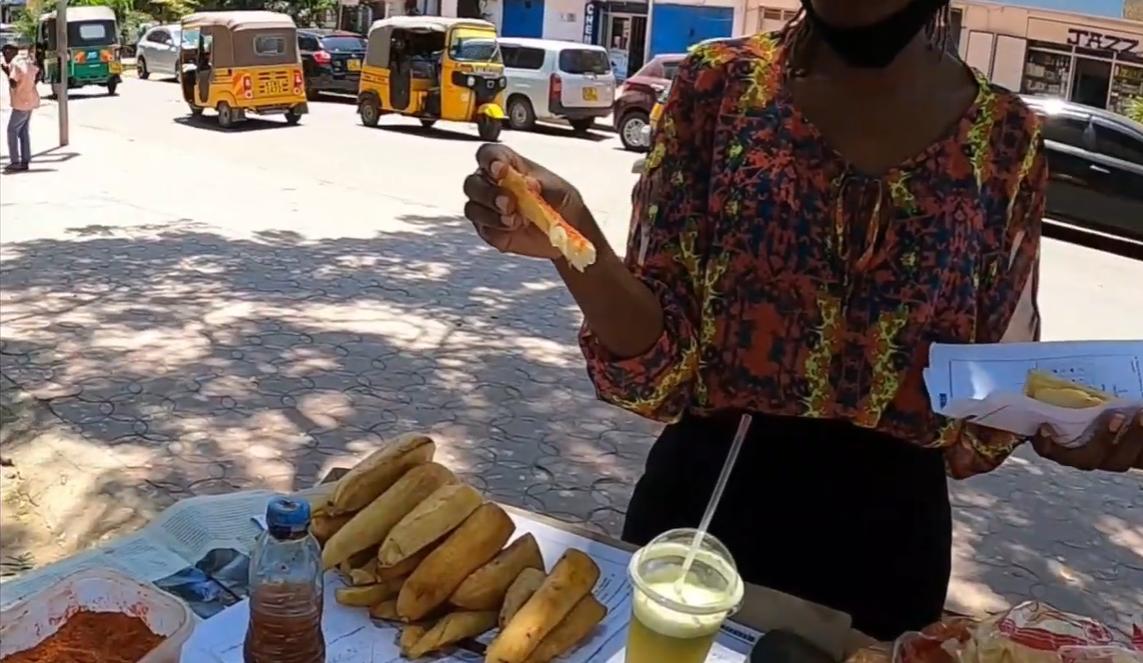
Barabarani ni kituo cha kuuza chakula, mwanamke amesimama kando yake, mezani ni mihogo ya rangi ya manjano, kulia ni masala, nyuma ni mwanaume aliyevaa suruali ya samawati,  kushoto magari yameegeshwa.